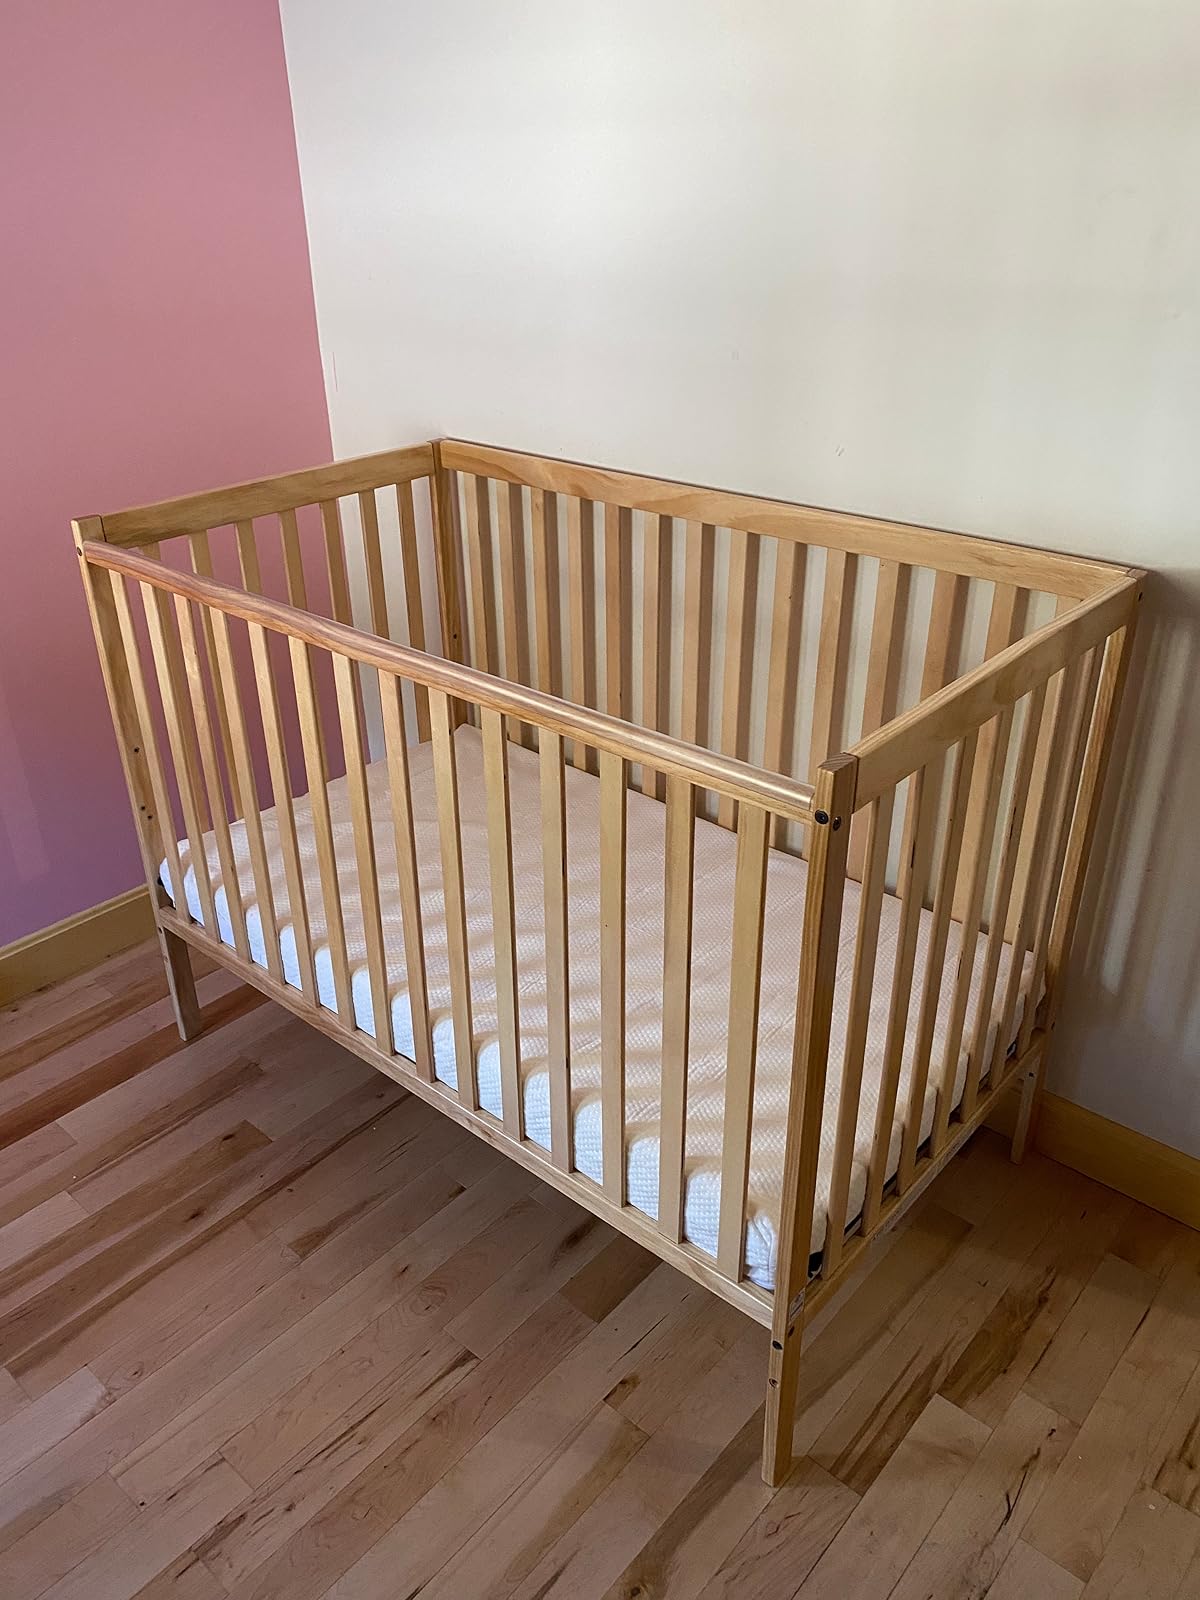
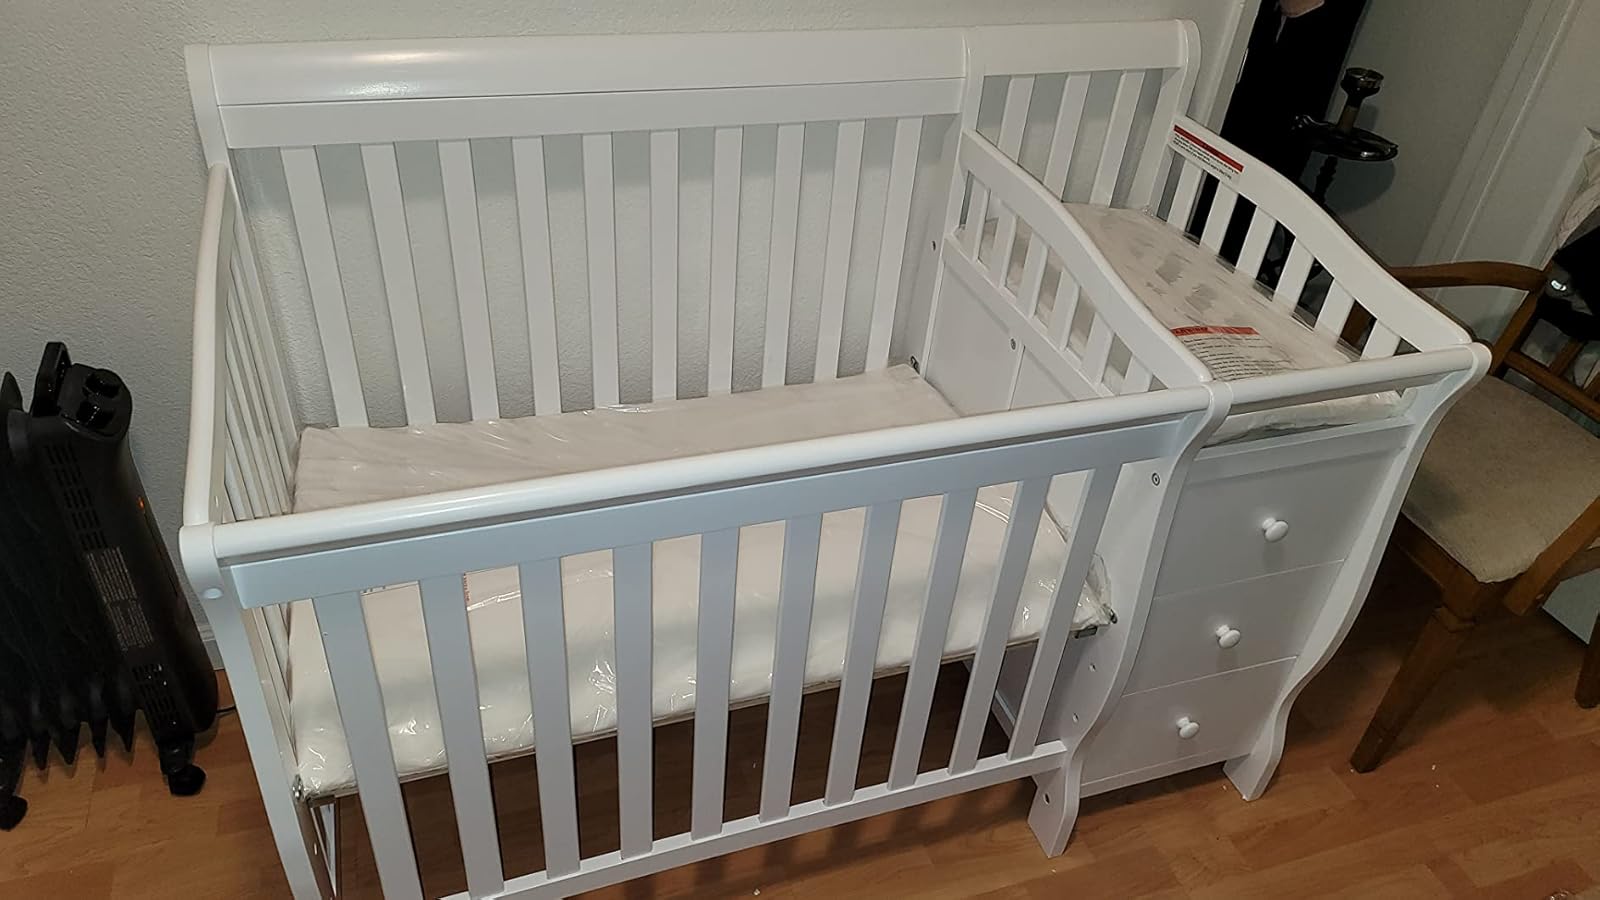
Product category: products_crib
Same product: no